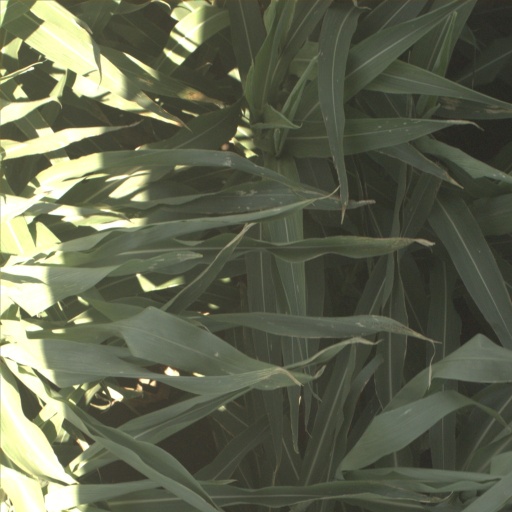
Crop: sorghum